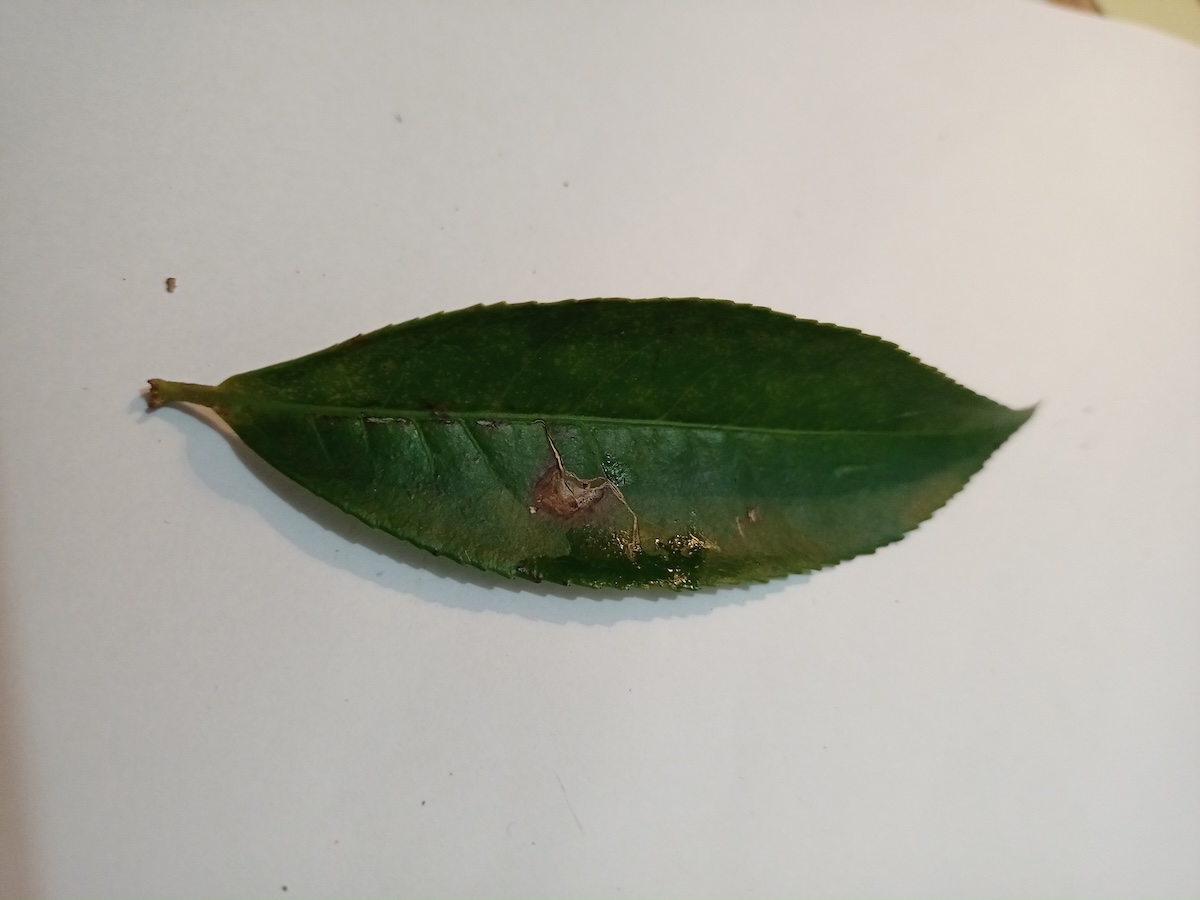
Label: Gray Blight